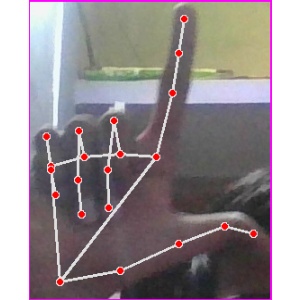
अक्षर: ल